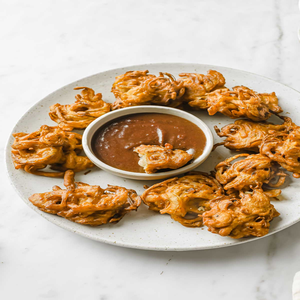
Dish: pakora